Nizami Ganjavi

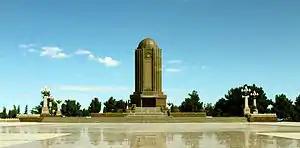
Nizami Mausoleum in Ganja, Republic of Azerbaijan.

A story of pre-Islamic Persian origin which is found in the great historical epic poems of the "Shahnameh" and is based on a true story that was further romanticized by Persian poets. The story chosen by Nizami, was commissioned and dedicated to the Seljuk Sultan Toghril II, the Atabek Muhammad ibn Eldiguz Jahan Pahlavan and his brother Qizil Arslan. It contains about 6,500 distichs in length, the story depicts the love of Sasanian Khosrow II Parviz towards his Armenian princess Shirin. "Khusrow and Shirin" recounts the story of King Khosrow's courtship of Princess Shirin, and the vanquishing of his love-rival, Farhad. The story has a complex structure with several genres exploited simultaneously; and contains many verbal exchanges and letters, all imbued with lyrical intensity. Khosrow endures long journeys, physical and spiritual, before returning to Shirin, his true love. They are eventually married, but finally Khosrow is killed by his son and Shirin commits suicide over the body of her murdered husband. Pure and selfless love is represented here embodied in the figure of Farhad, secretly in love with Shirin, who falls victim to the king's ire and jealousy.